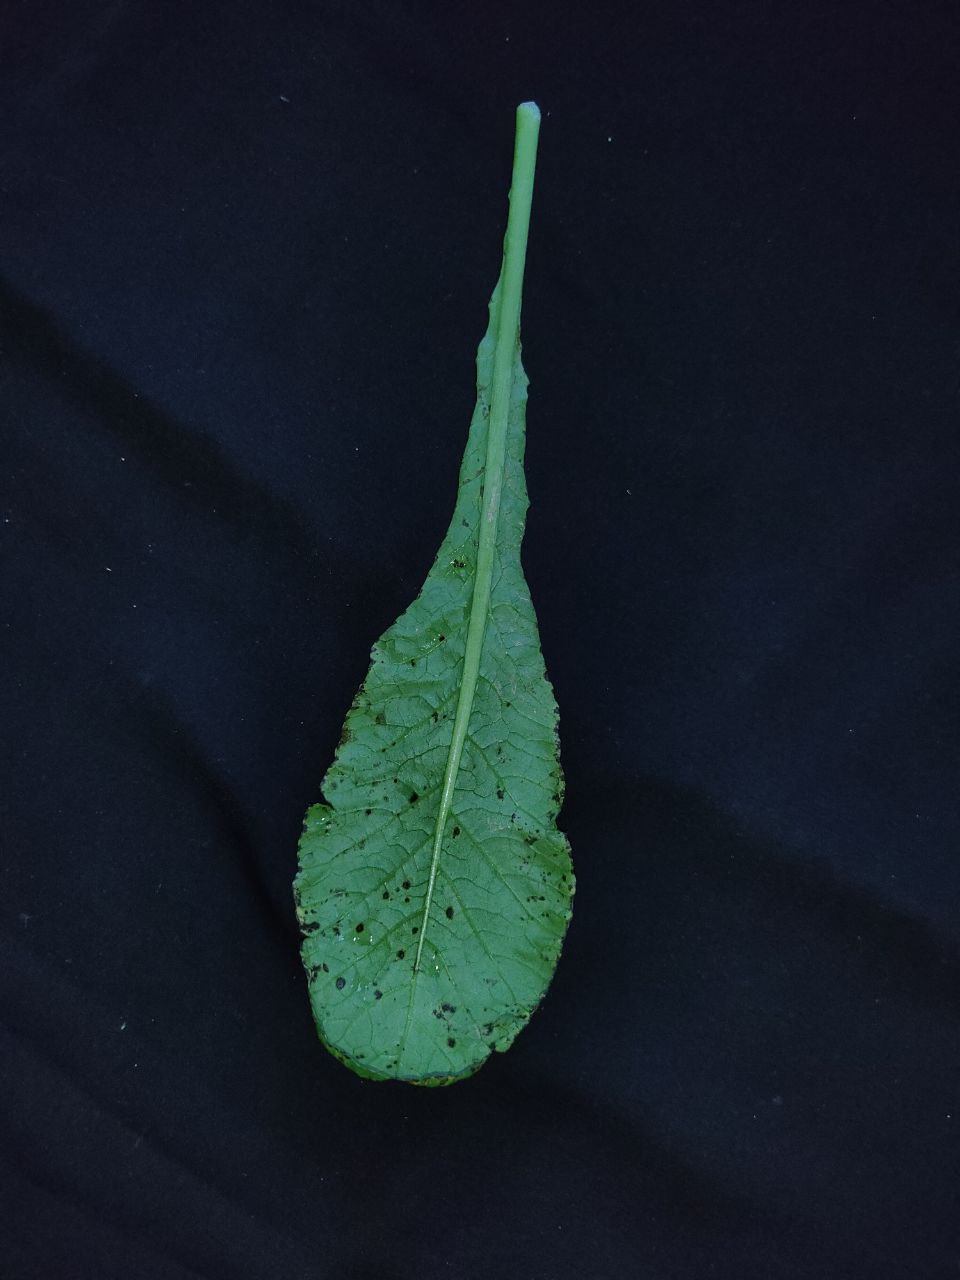
Label: Black leaf spot